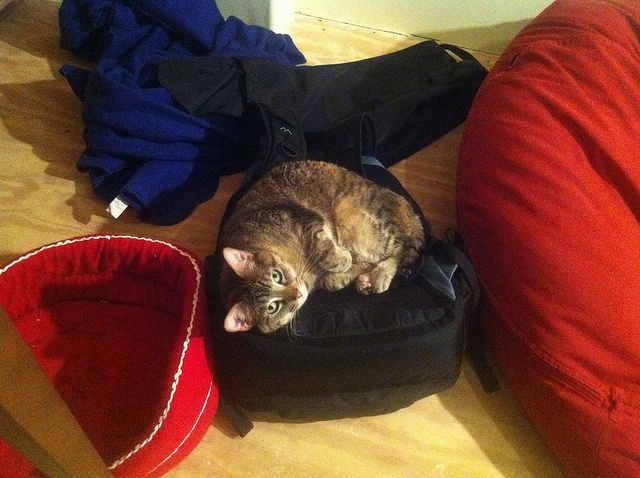
A cat is lying down on the back pack on the floor
A cat laying on a back pack in a room.
A kitten laying on a backpack instead of his bed.
there is a cat that is laying on top of a luggage
a cat that is sitting on a chair